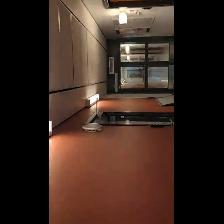
Label: NonHuman